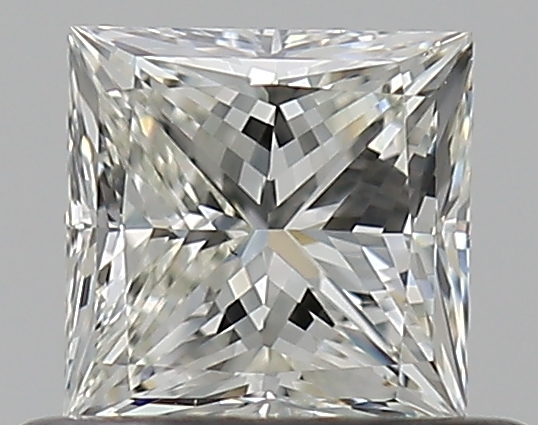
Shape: princess
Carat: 0.5
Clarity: VS2
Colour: J
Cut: EX
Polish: EX
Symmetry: VG
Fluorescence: N
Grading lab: GIA
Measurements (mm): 4.32 x 4.32 x 3.19